RAF Advanced Air Striking Force

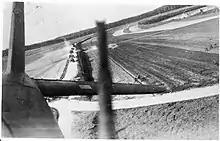

The nine surviving Blenheims of 114 and 139 squadrons were transferred to the Air Component, reducing the AASF to six Battle and three Hurricane squadrons; for the next five days the AASF flew few missions, most of those at night. The AASF withdrew 105 and 218 squadrons and their remaining aircraft, transferring crews to the other squadrons; 218 Squadron aircraft flying a few sorties before the change. The six squadrons sent away as much superfluous equipment as possible to become more mobile. In March, 98 Squadron had been based at Nantes as a reserve and sent crews and machines to the active squadrons; a shortage of gunners led to pilots substituting for gunners on occasion.